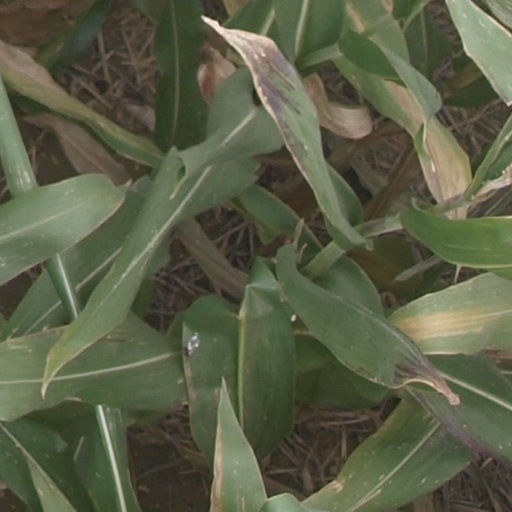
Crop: maize; corn